Siberian sand plover

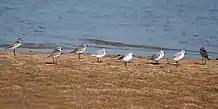
Siberian sand plovers with sanderlings in Chilika, Odisha, India

The Siberian sand plover feeds on insects, crustaceans and annelid worms, which are obtained by a run-and-pause technique, rather than the steady probing of some other wader groups. This species takes fewer steps and shorter pauses than the greater sand plover when feeding.